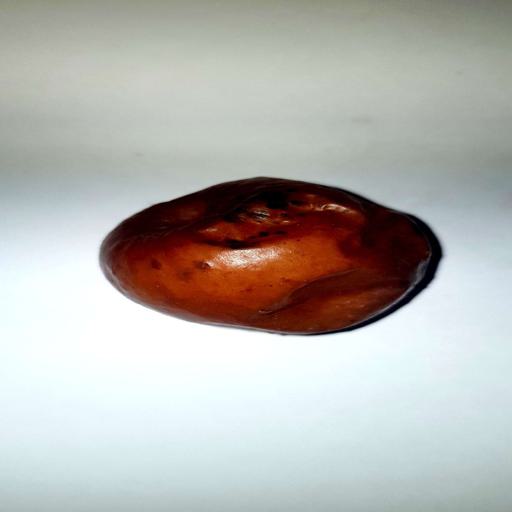
Label: bruised